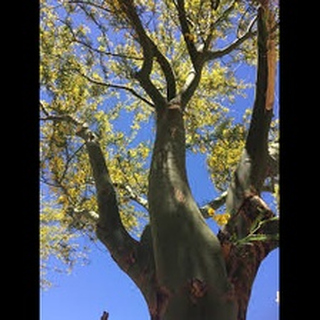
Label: wheat_common_root_rot